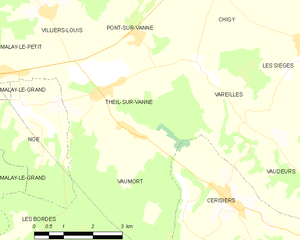
Carte des communes françaises Theil-sur-Vanne